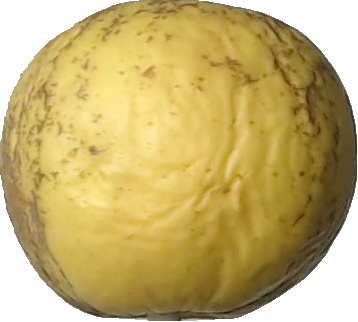
Label: apple_golden_1